Rhodri Morgan

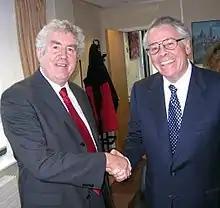
Rhodri Morgan meets U.S. Ambassador Robert Tuttle on 7 October 2005 in Cardiff.

On 1 May 2003, Labour under Morgan's leadership was re-elected in the Assembly elections. Morgan managed to win enough seats to form a Labour-only administration (the election was held under proportional representation, and Labour won 30 of the 60 seats in the Assembly and the overall majority was achieved when Dafydd Elis-Thomas AM was elected Presiding Officer of the Assembly) and named his cabinet on 9 May. In that election, Labour easily took back all of the former strongholds they lost to Plaid Cymru at the height of Alun Michael's unpopularity in 1999.